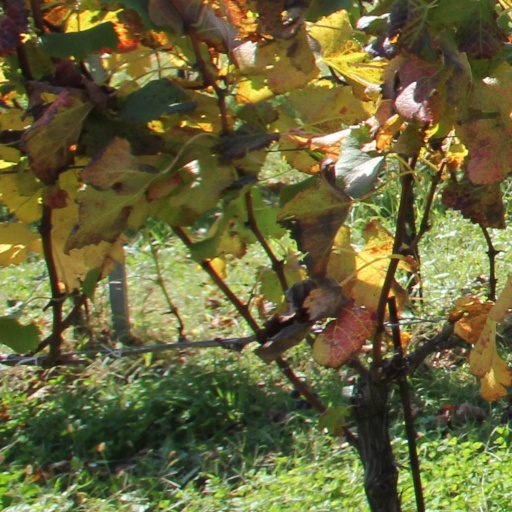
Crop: grape